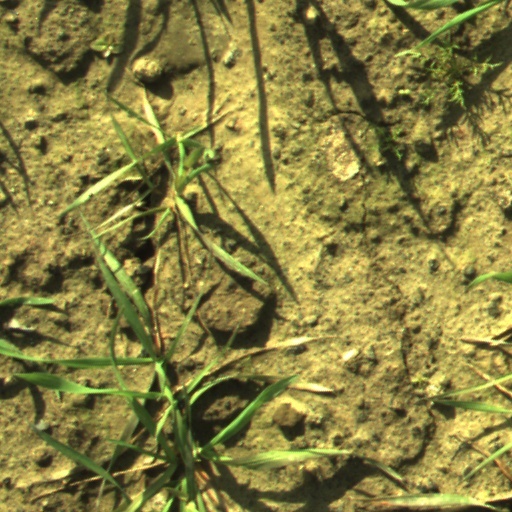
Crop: wheat